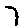
Label: 7